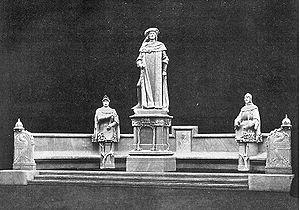
Frédéric Iᵉʳ, né le 21 septembre 1371 à Nuremberg et mort le 20 septembre 1440 à Cadolzburg, est prince de la maison de Hohenzollern, la noble famille des burgraves de Nuremberg. Après la mort de son père le burgrave Frédéric V et la répartition de son héritage en 1398, il fut prince d'Ansbach, plus tard, suite au décès de son frère aîné Jean III en 1420, également prince de Kulmbach. En 1415, il a été le premier des Hohenzollern qui fut inféodé avec la marche de Brandebourg liée à la dignité électorale et d'archichambellan de l'Empire.
Karl Ludwig Manzel, né le 3 juin 1858 à Kagendorf, près d'Anklam et mort le 20 juin 1936 à Berlin, est un sculpteur allemand.
L'allée de la Victoire était une artère berlinoise prestigieuse, disparue peu après la Seconde Guerre mondiale. Conçue et financée par le Kaiser Guillaume II comme allée d'agrément du Großer Tiergarten, elle voit sa construction s'échelonner entre 1895 et 1901.